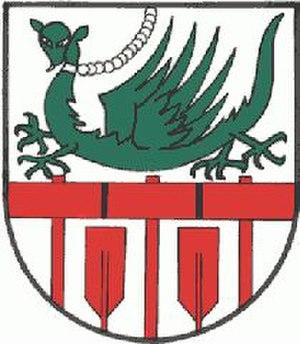
Sankt Margarethen bei Knittelfeld est une commune autrichienne du district de Murtal en Styrie.